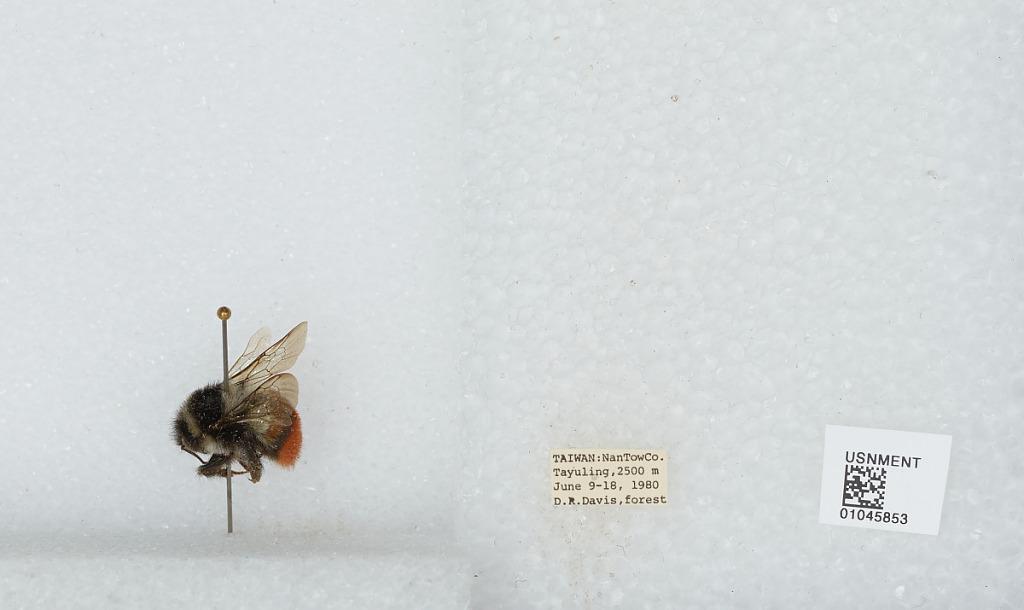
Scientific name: Bombus sp.
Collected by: D. Davis
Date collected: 1980-6-9
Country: Taiwan
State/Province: Taiwan
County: Nantou
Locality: Tayuling